International maritime signal flags

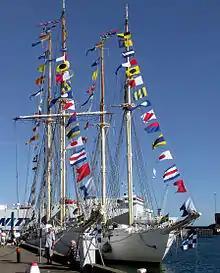
Two sailing ships dressed overall with their signal flags.

International maritime signal flags are various flags used to communicate with ships. The principal system of flags and associated codes is the International Code of Signals. Various navies have flag systems with additional flags and codes, and other flags are used in special uses, or have historical significance.